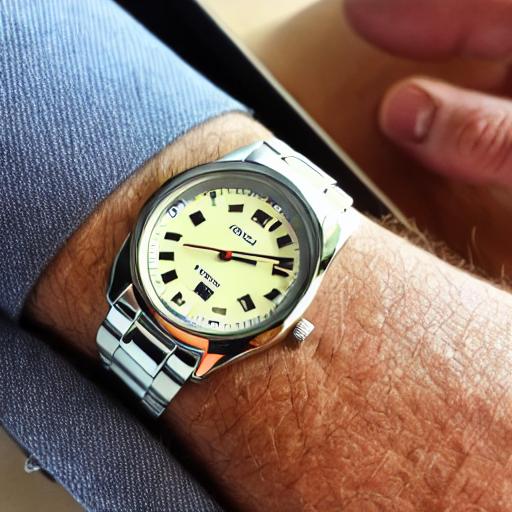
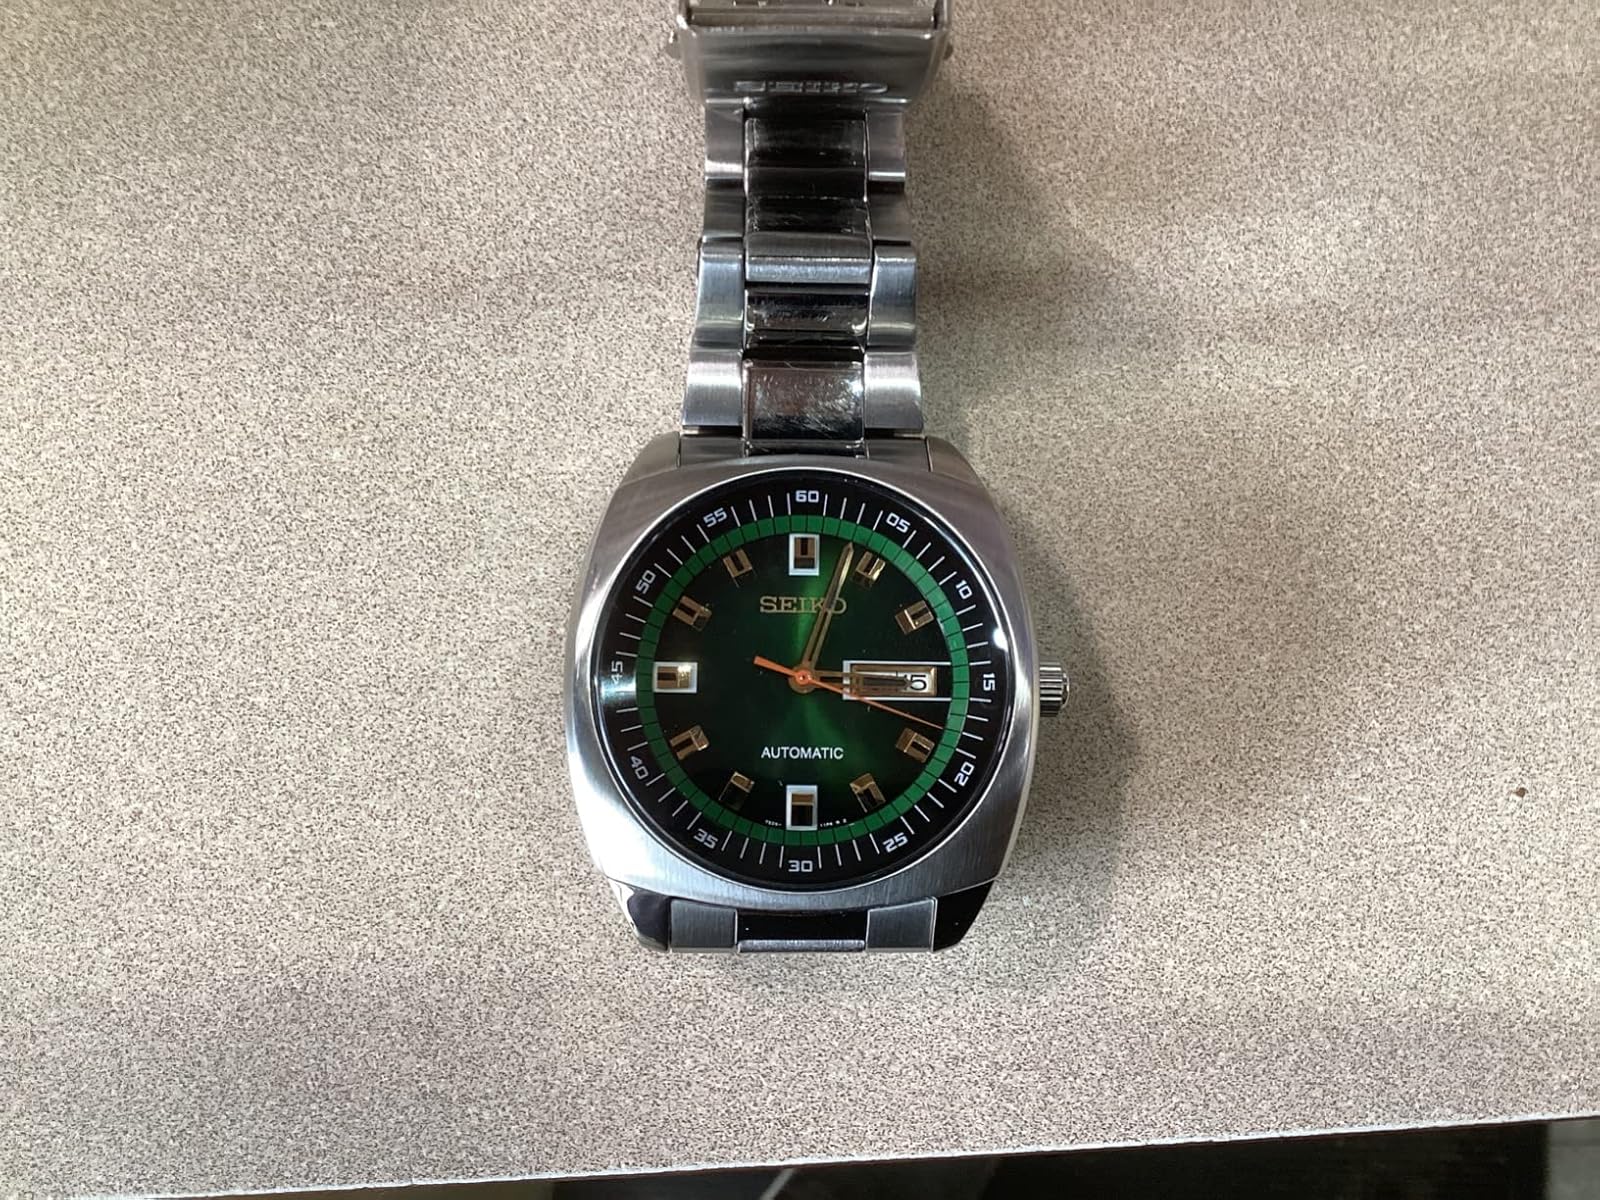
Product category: accessories_watch
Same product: no